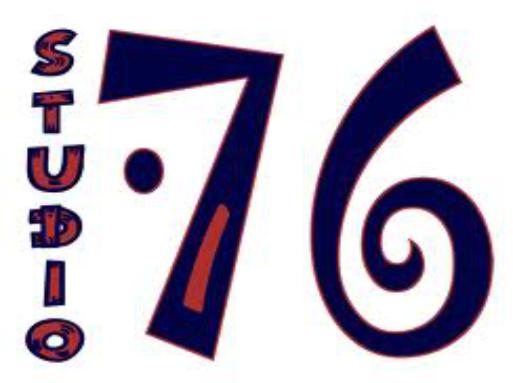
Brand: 76
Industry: Clothes